La Chaux-des-Breuleux

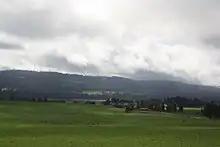
La Chaux-des-Breuleux village

La Chaux-des-Breuleux has an area of . Of this area, or 70.6% is used for agricultural purposes, while or 23.2% is forested. Of the rest of the land, or 3.5% is settled (buildings or roads), or 0.2% is either rivers or lakes and or 3.0% is unproductive land.